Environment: real
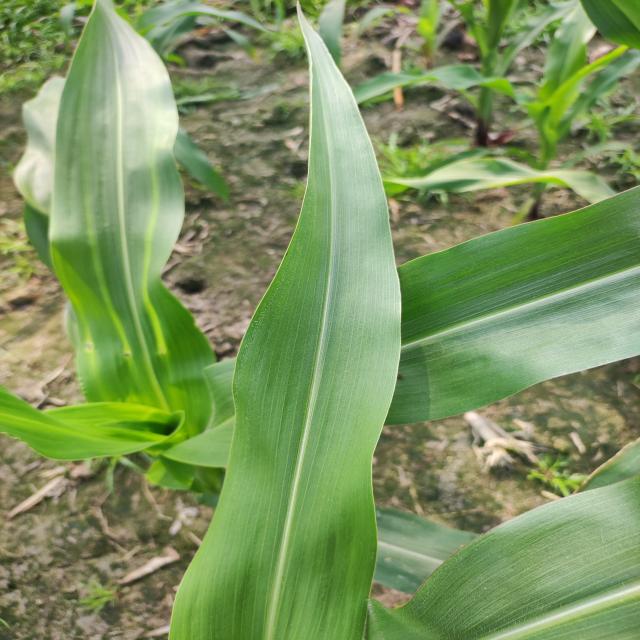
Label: healthy